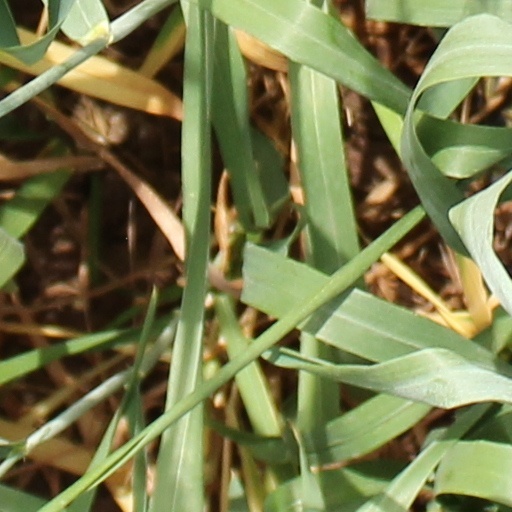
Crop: wheat